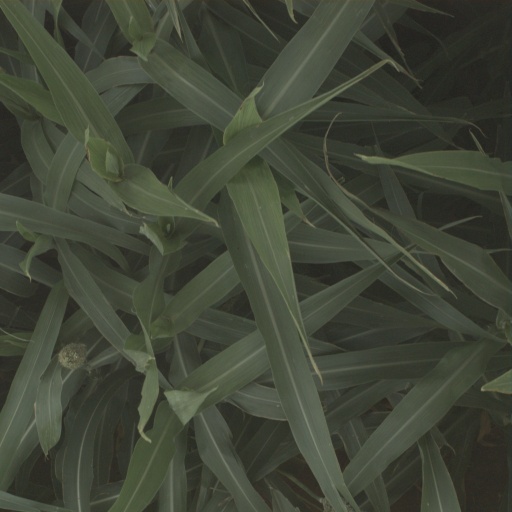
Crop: sorghum